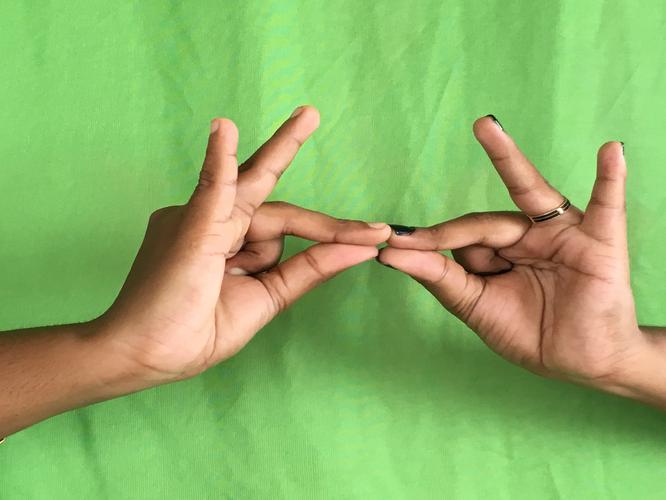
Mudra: Sakata
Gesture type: double_hand